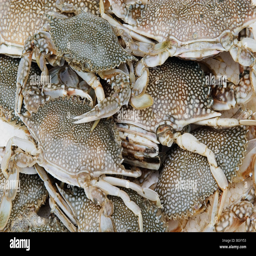
fresh caught crabs at a local fish market